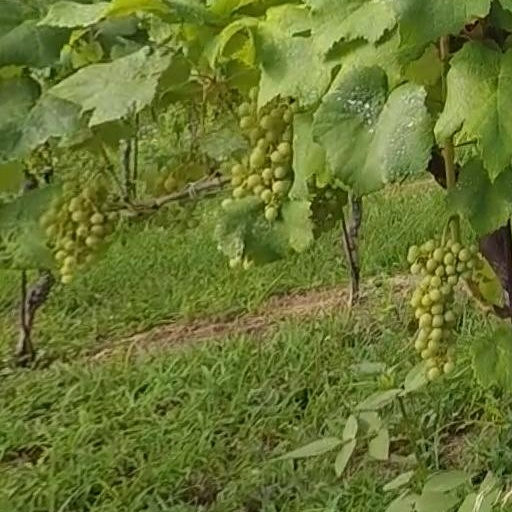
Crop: grape